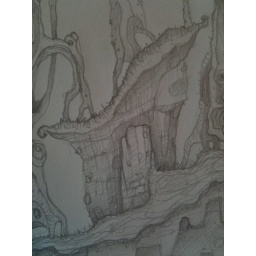
Zoomed in part of the daily drawing of a tree structure holding together grass verges and rocks.